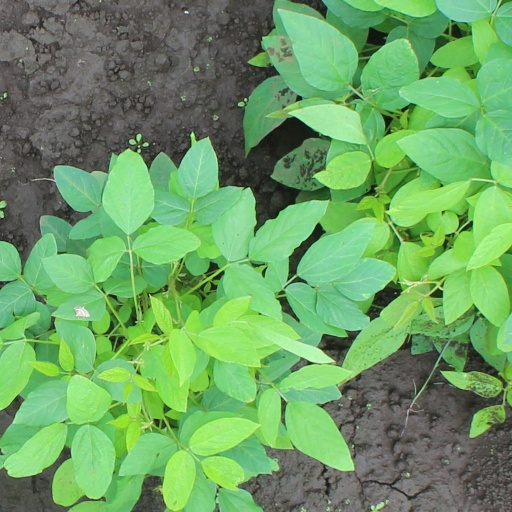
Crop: soybean